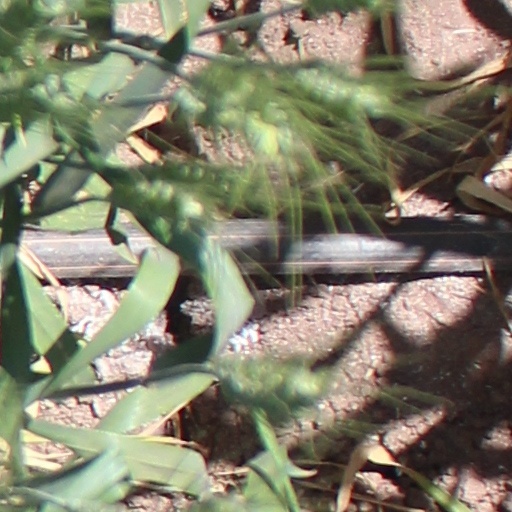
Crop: wheat